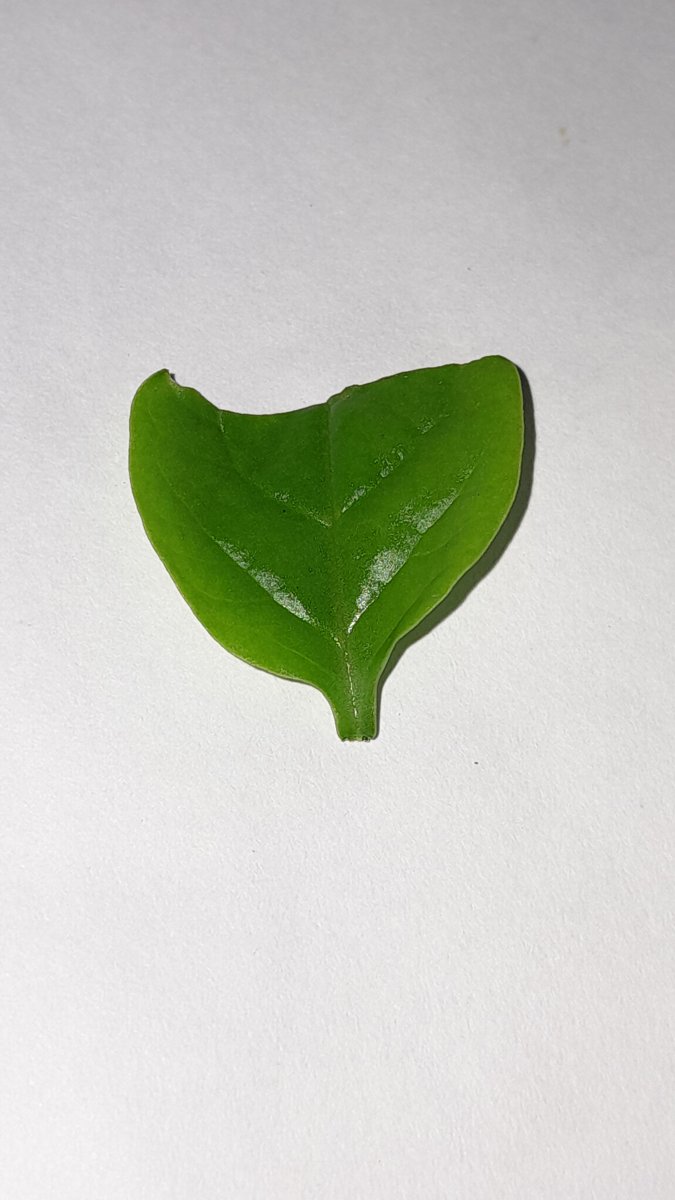
Label: Pest-Damage